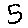
Label: 5